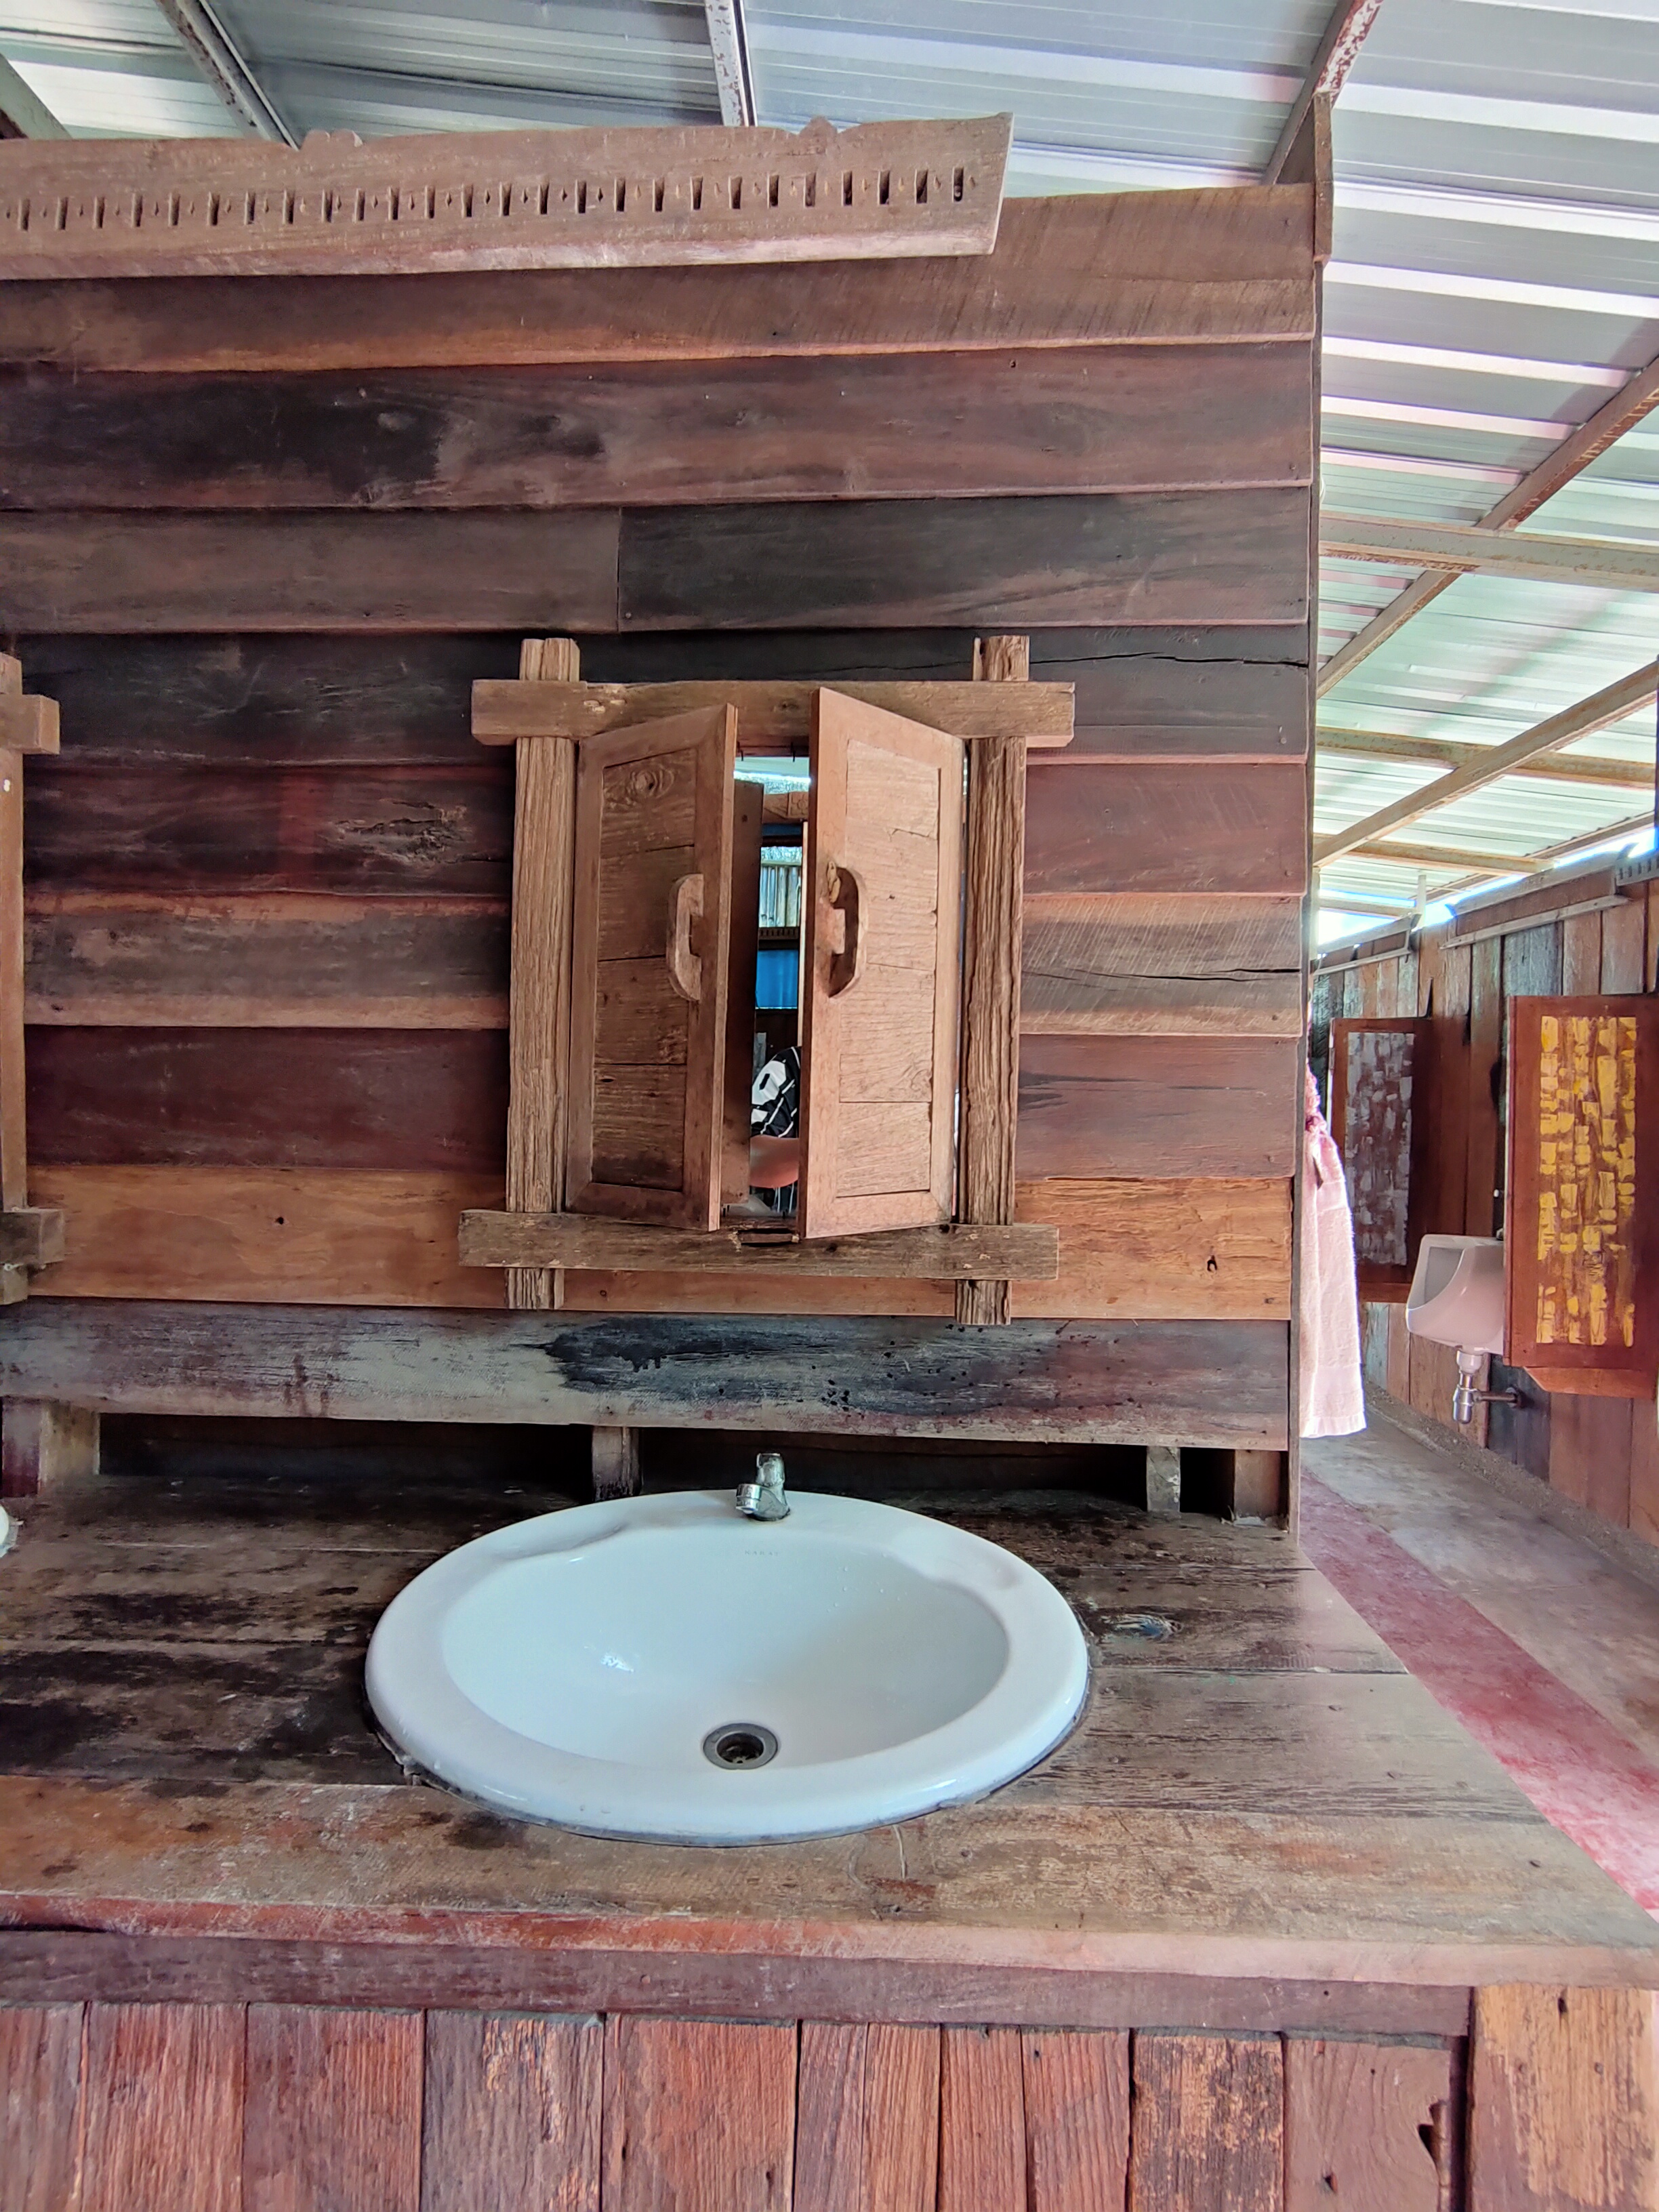
bathroom, room, sink, wood, hardwood, wood stain, interior design, plumbing fixture, log cabin, house, home, building, furniture, architecture, plywood, wood flooring, ceiling